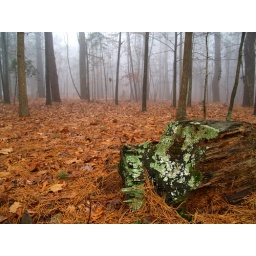
Downed tree sitting in a foggy forest atop Mt. Nebo State Park in Arkansas.